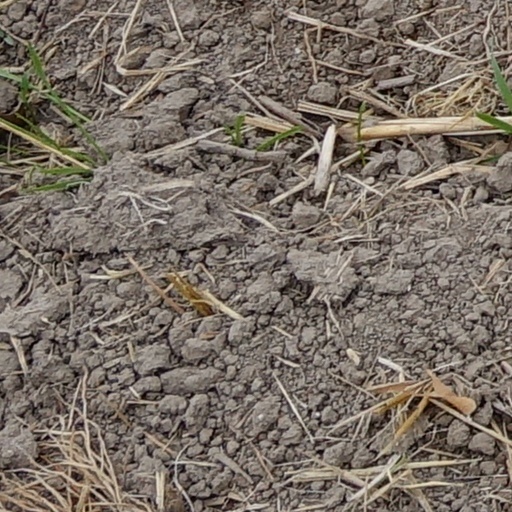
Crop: wheat